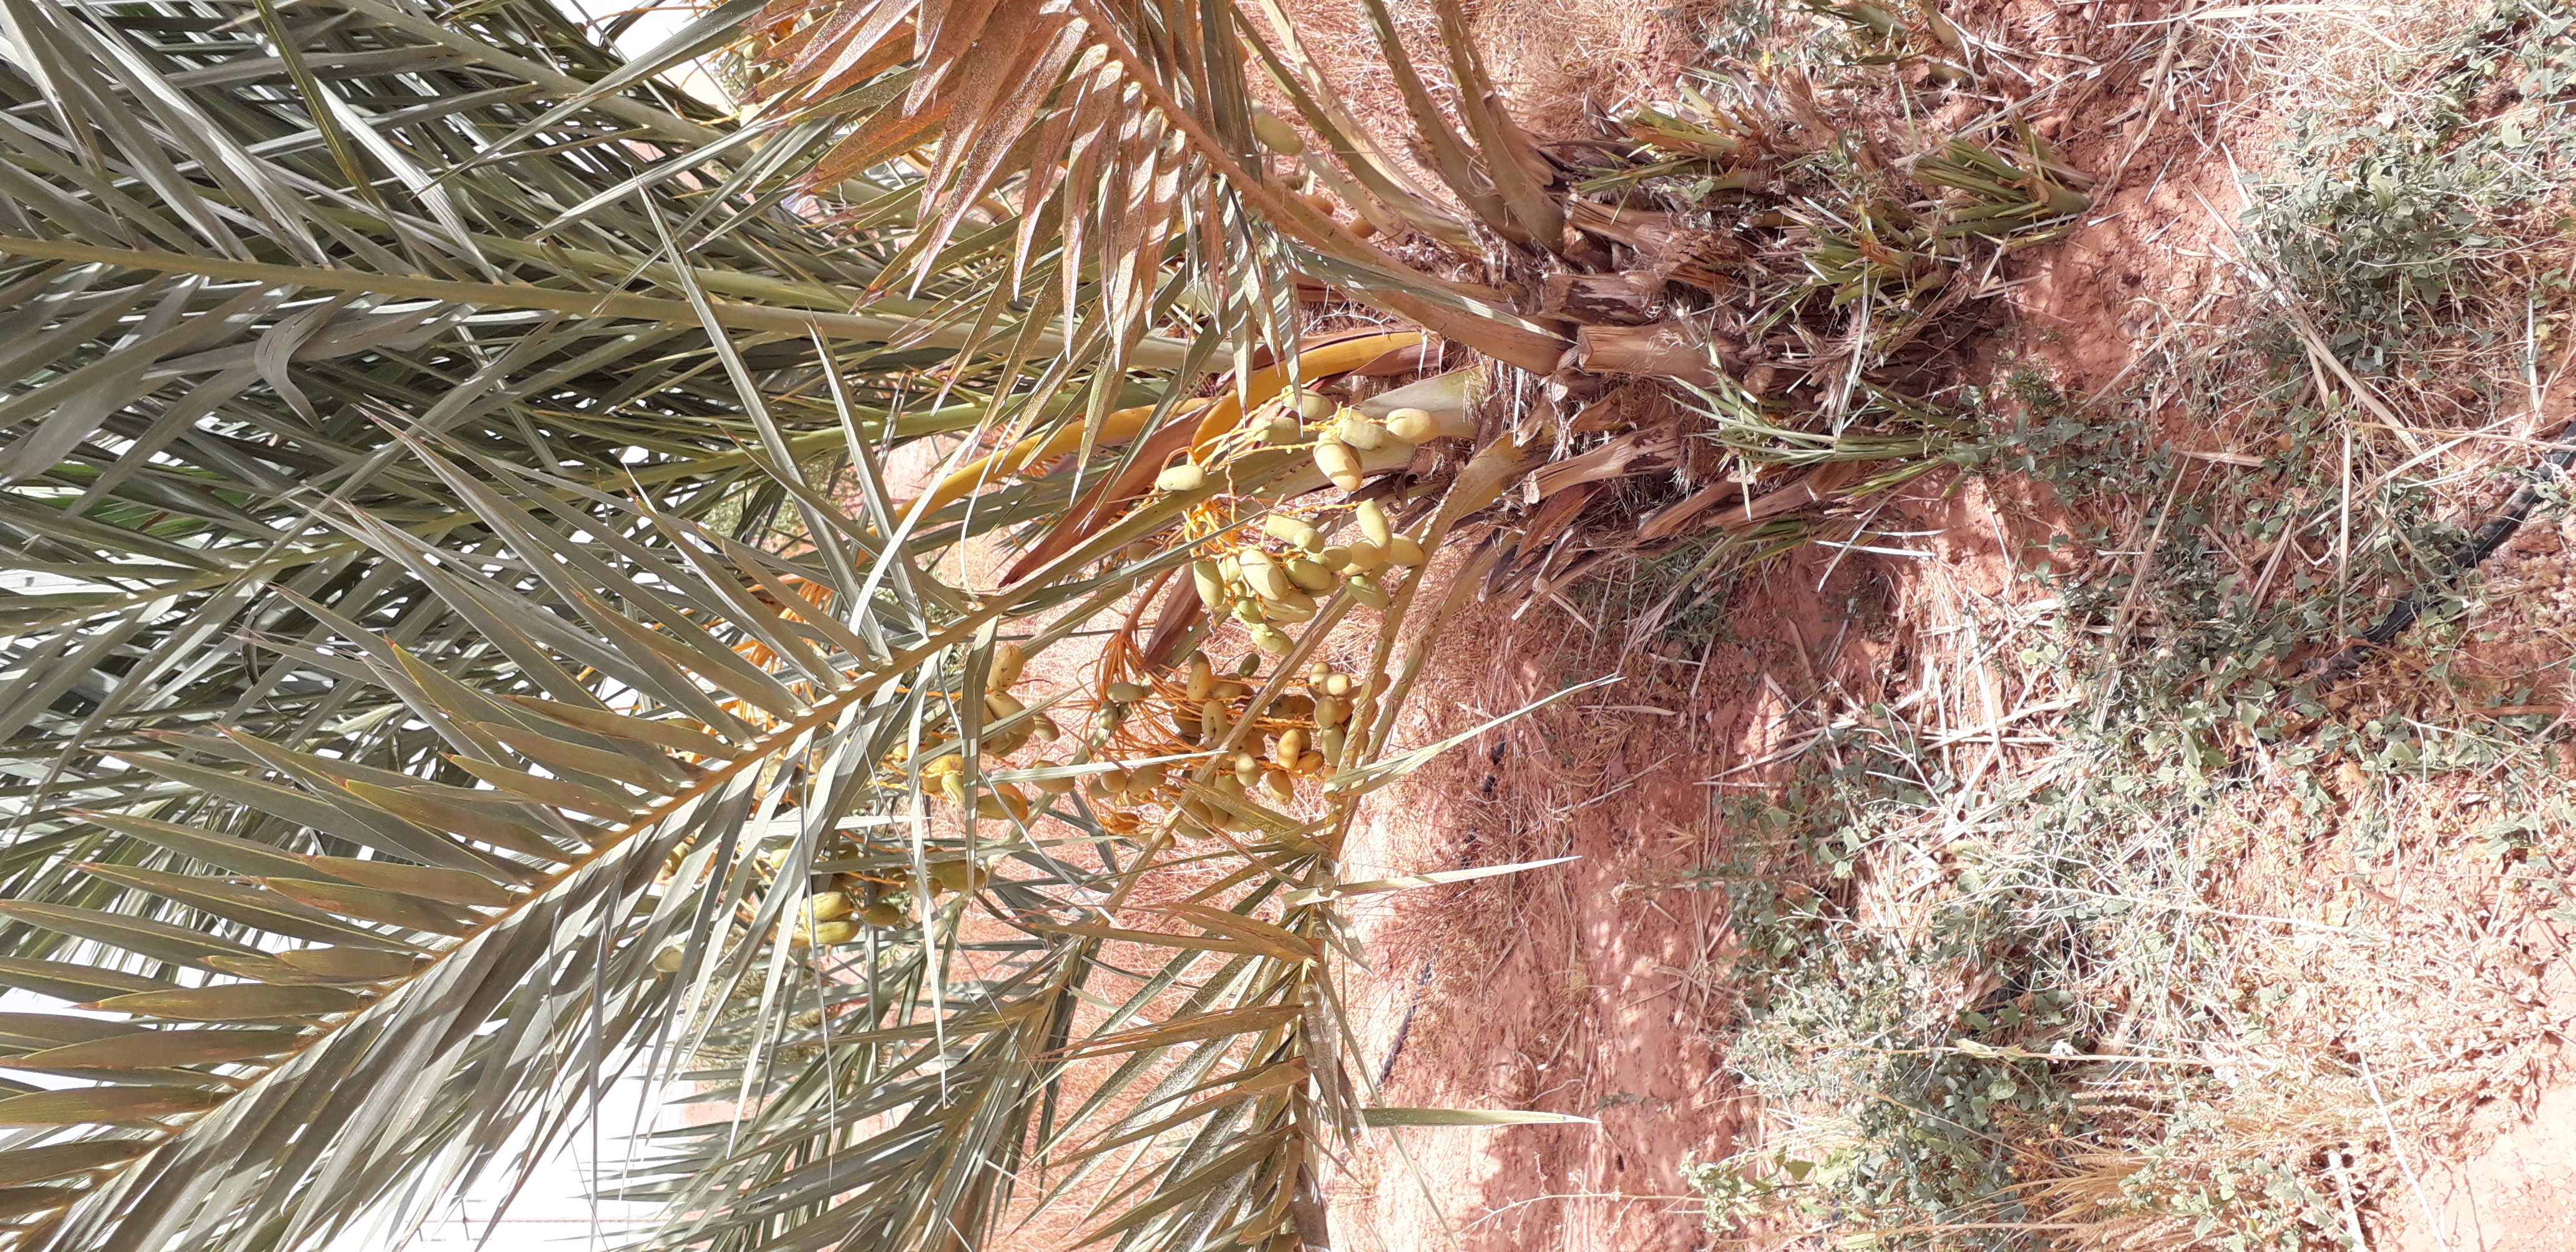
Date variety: Boumajhoul